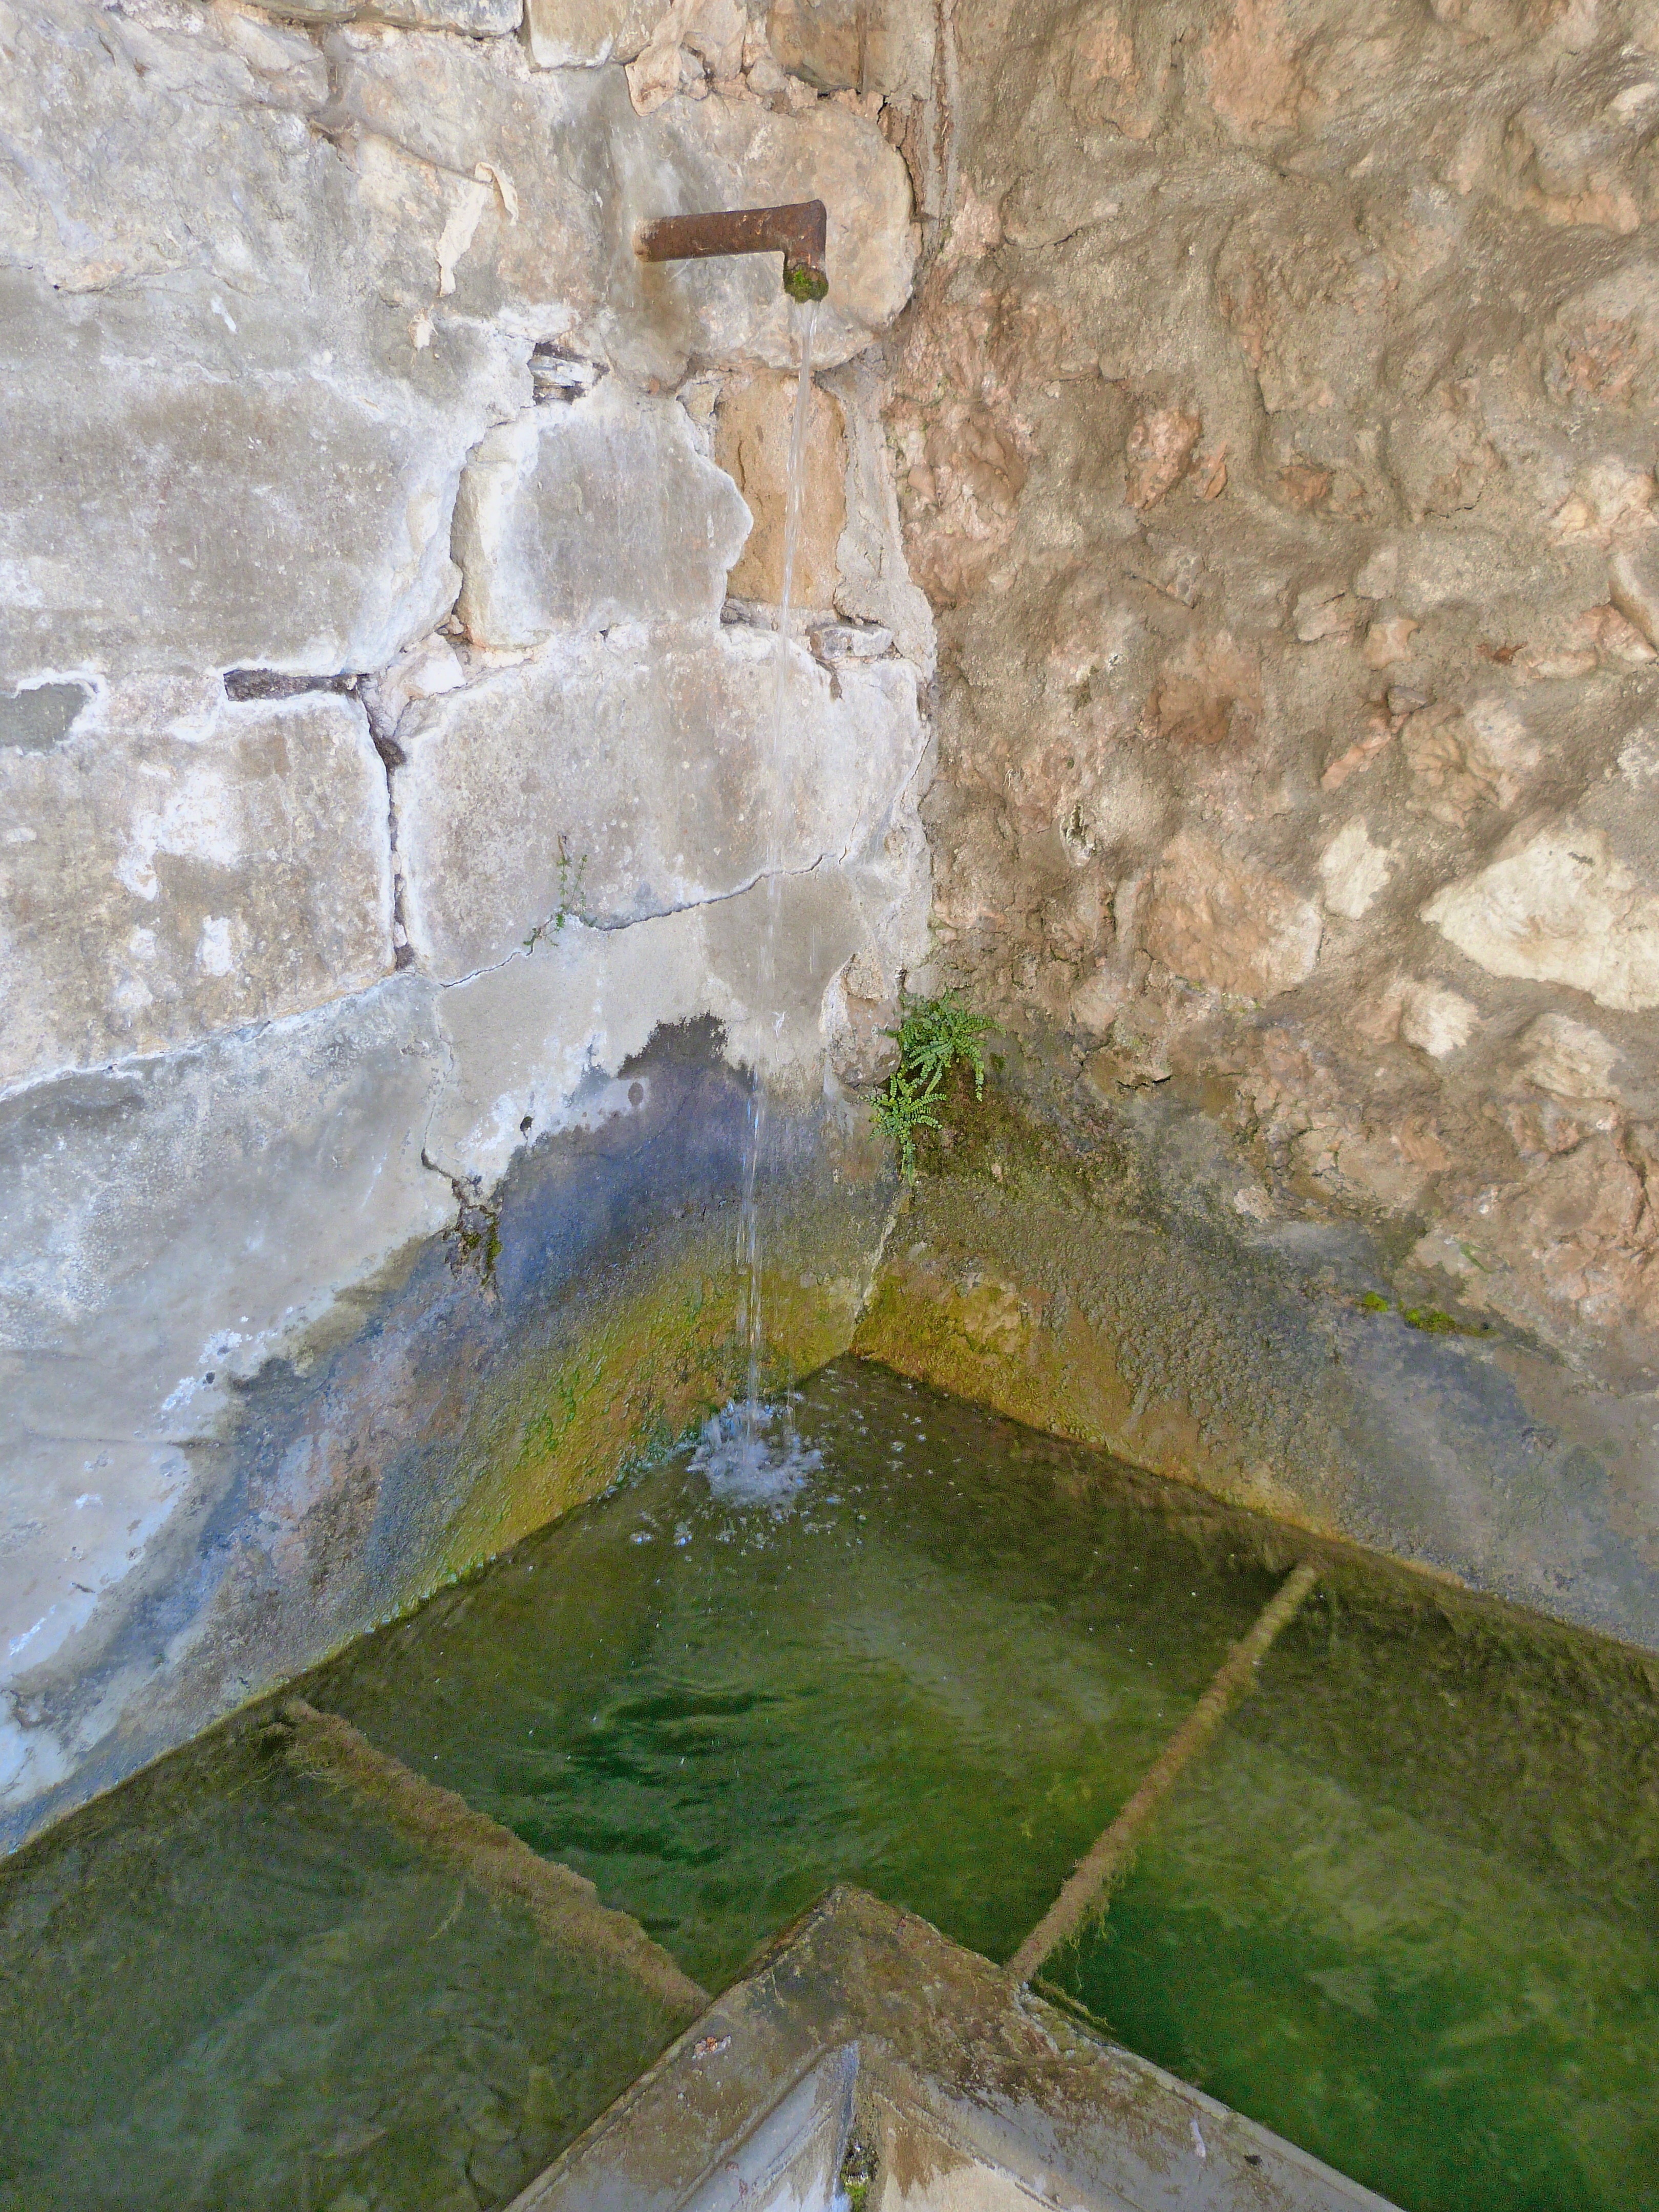
water, rock, cliff, wash, terrain, waterway, geology, fountain, water feature